Thunderbirds Are Go

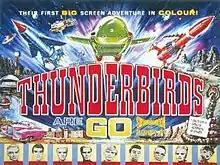
UK film poster

Thunderbirds Are Go is a 1966 British science-fiction puppet film based on "Thunderbirds", a Supermarionation television series created by Gerry and Sylvia Anderson and produced by their company Century 21 Productions. Written by the Andersons and directed by David Lane, "Thunderbirds Are Go" concerns spacecraft "Zero-X" and its human mission to Mars. When "Zero-X" suffers a malfunction during re-entry, it is up to life-saving organisation International Rescue, supported by its technologically-advanced "Thunderbird" machines, to activate the trapped crew's escape pod before the spacecraft hits the ground.